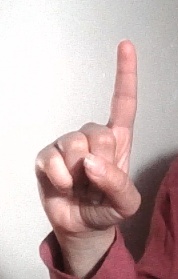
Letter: bb